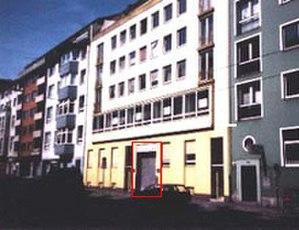
Kling Klang Studio est le studio d'enregistrement privé et label du groupe de musique allemand Kraftwerk. Le premier album produit réellement au Kling Klang studio fut Radioactivity en 1975. En effet, jusqu'en 1974 et l'enregistrement d'Autobahn, Kling Klang était surtout un studio de travail et de répétition. Kraftwerk ne disposait pas d'équipements suffisants pour enregistrer et mixer et devait donc faire appel à des services et studios extérieurs. Leur ingénieur du son de l'époque Conny Plank, co-producteur de leurs deux premiers albums, se déplaçait notamment à Kling Klang avec l'équipement mobile de son propre studio pour effectuer certains enregistrements. Le nom du studio vient du titre de l'un de leur morceau créé en 1971 qui figure sur l'album Kraftwerk 2.